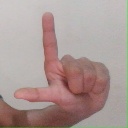
अक्षर: ल